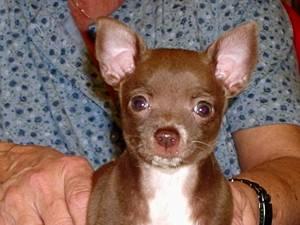
Breed: chihuahua